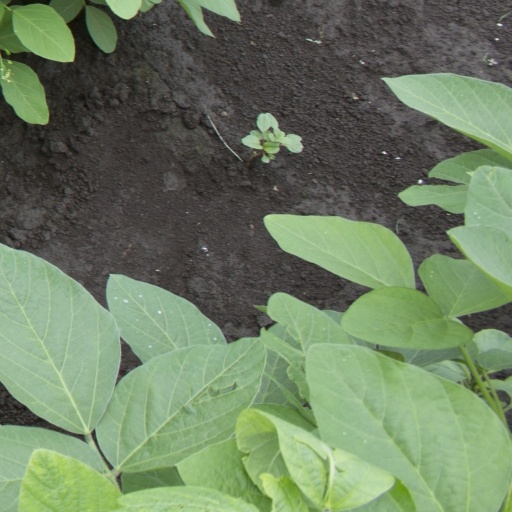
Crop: soybean